Donny Sands

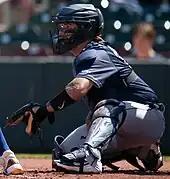
Sands catching for the Toledo Mud Hens in 2023

Sands began the 2021 season with the Somerset Patriots of the Double–A Eastern League, and was promoted to the Scranton/Wilkes-Barre RailRiders of the Triple–A International League during the season. With the RailRiders, Sands batted .272 and had one passed ball in 42 games. The Yankees added Sands to their 40-man roster to protect him from being exposed to the Rule 5 draft after the season.